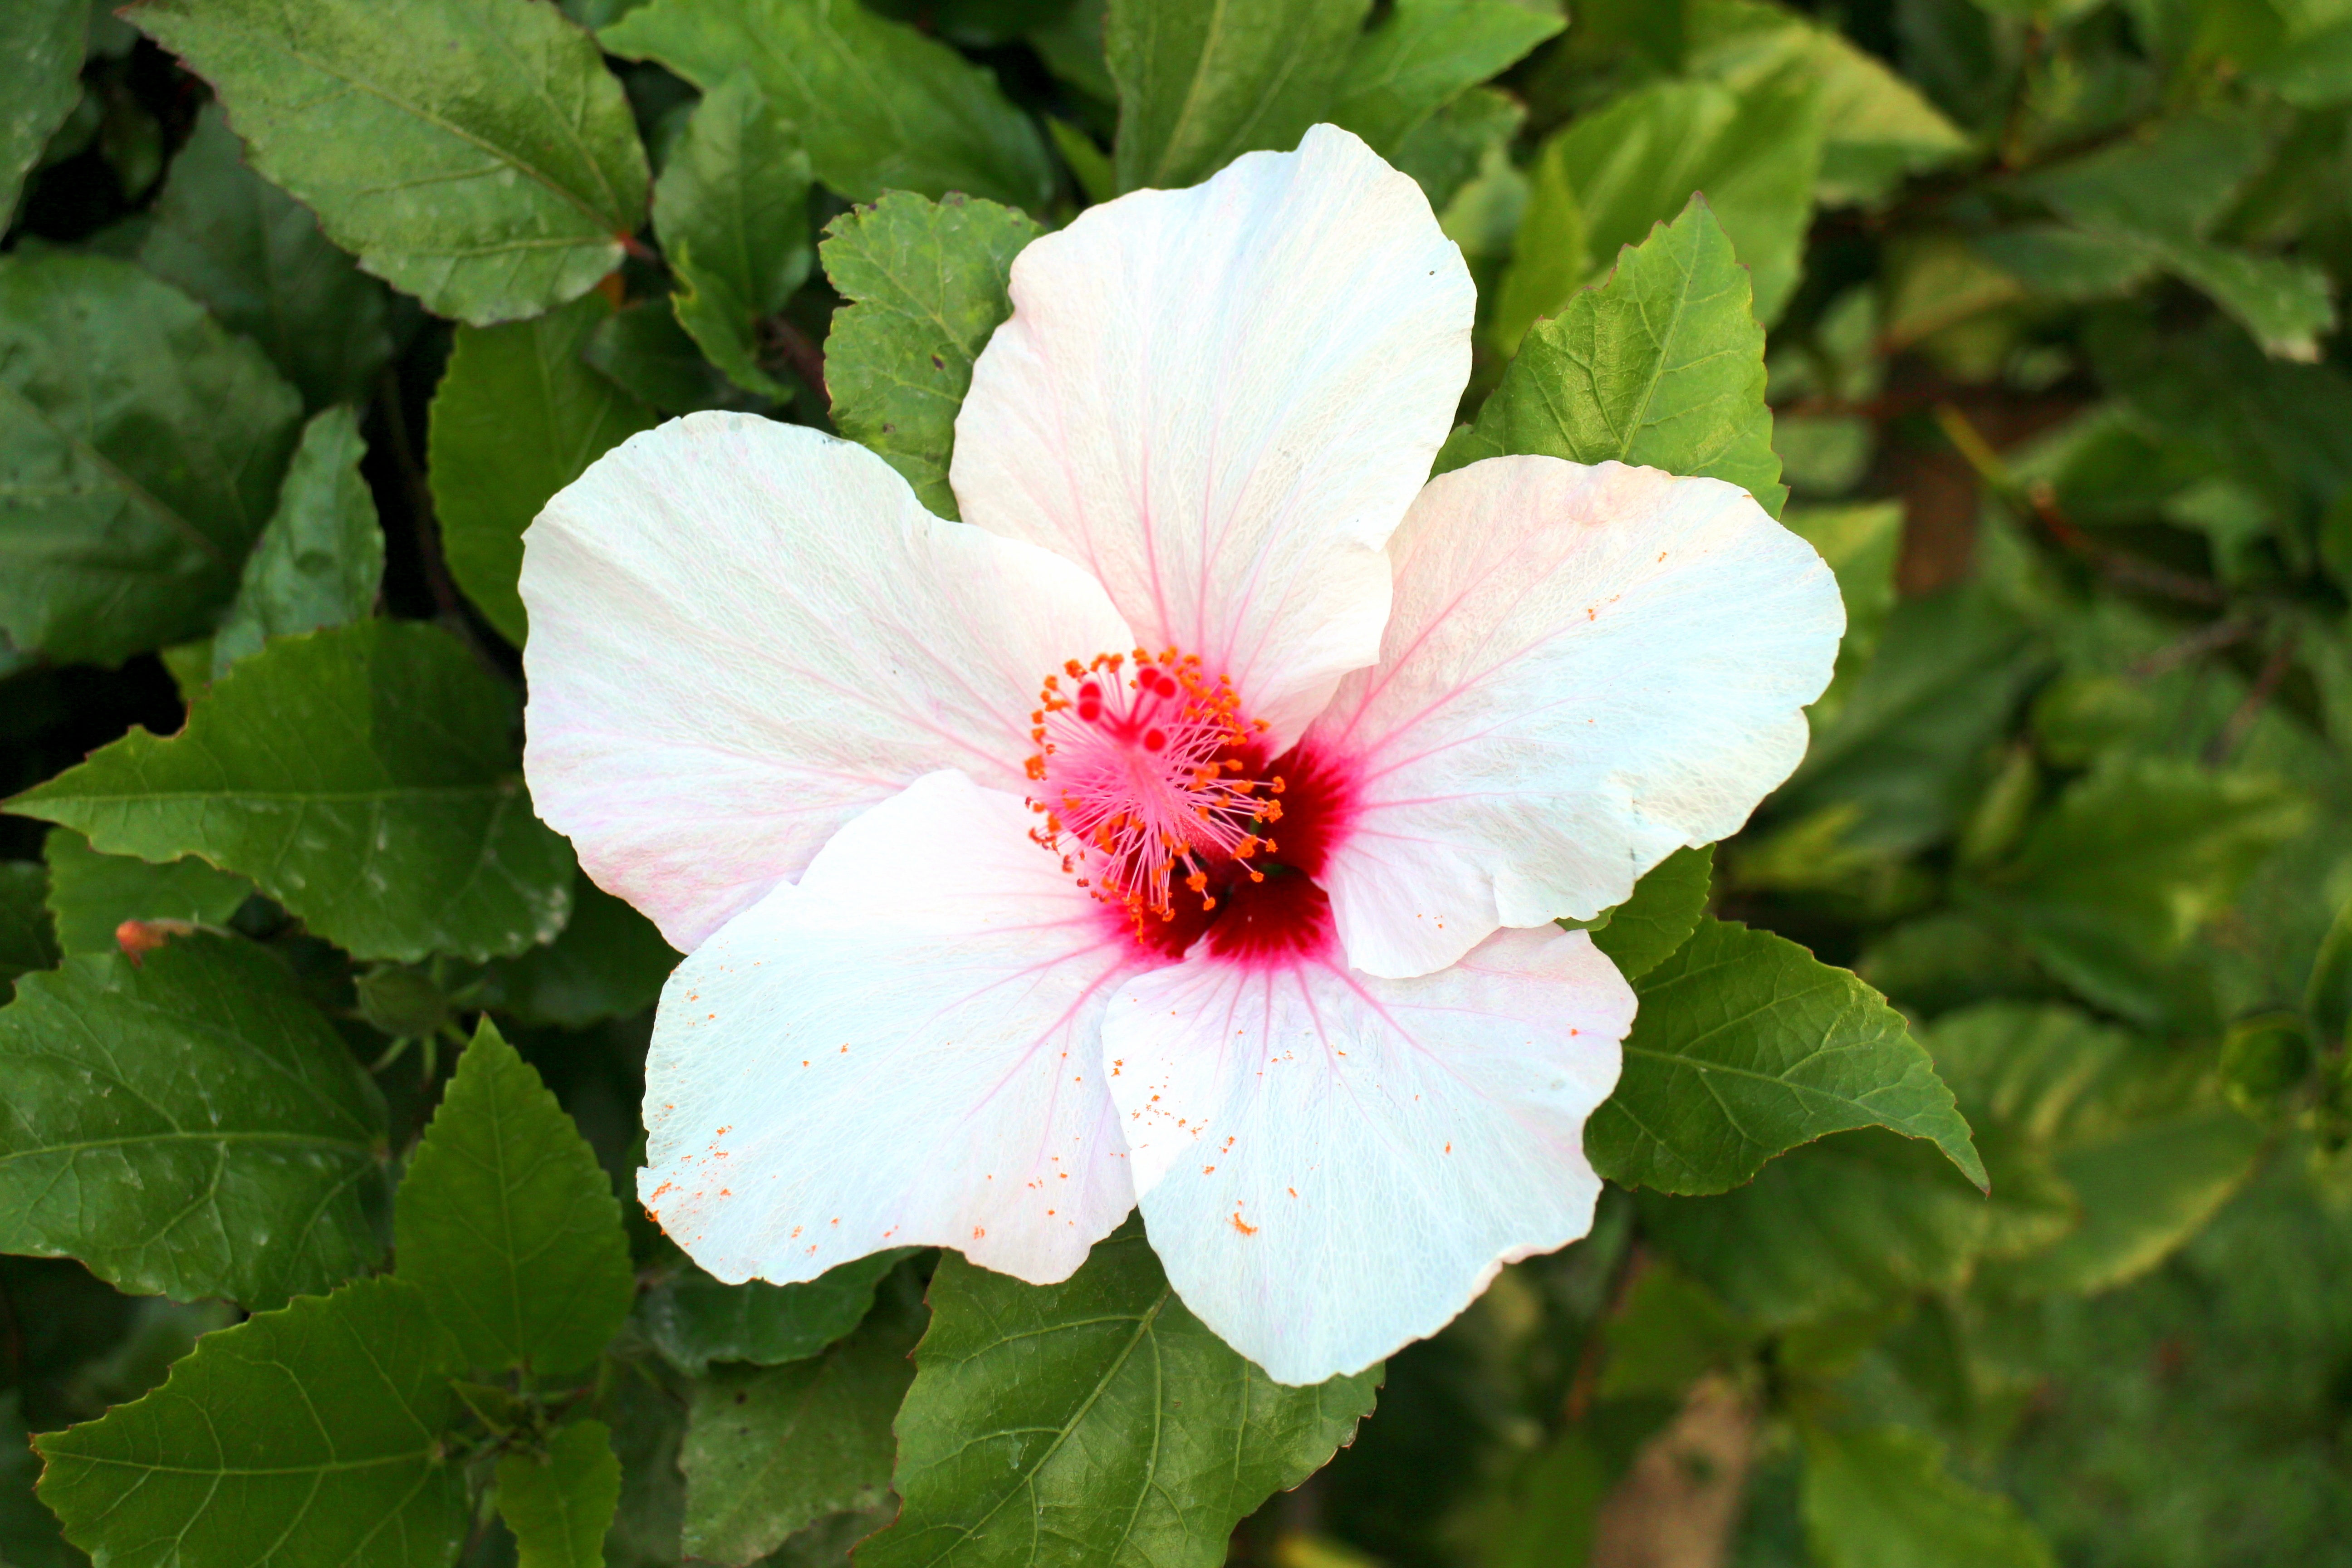
nature, blossom, plant, flower, petal, botany, pink, flora, shrub, hibiscus, malvales, macro photography, flowering plant, chinese hibiscus, land plant, mallow family